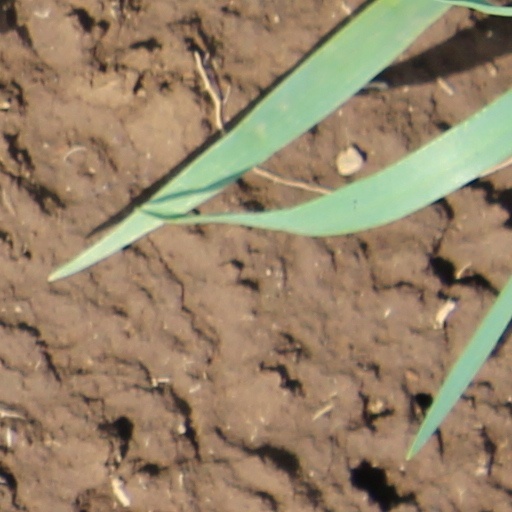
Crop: wheat